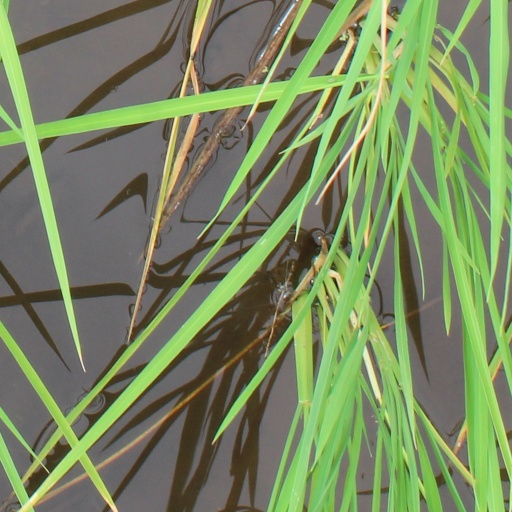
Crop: rice